2017 UNOH 175

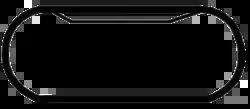
The layout of New Hampshire Motor Speedway, the venue where the race was held.

The race was held at New Hampshire Motor Speedway, which is a oval speedway located in Loudon, New Hampshire, which has hosted NASCAR racing annually since 1990, as well as the longest-running motorcycle race in North America, the Loudon Classic. Nicknamed "The Magic Mile", the speedway is often converted into a road course, which includes much of the oval.